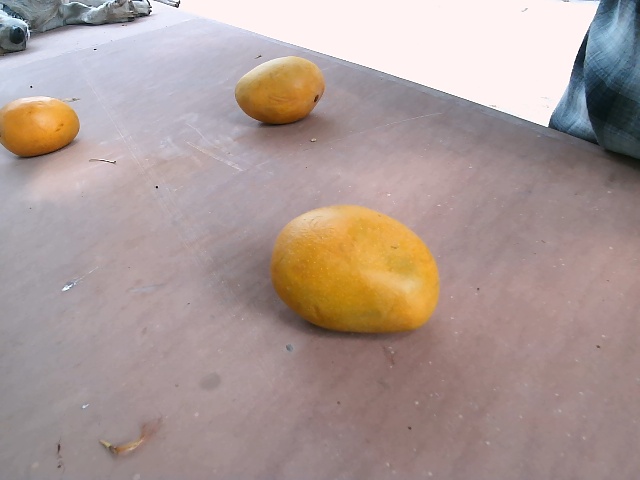
Label: Ripe_Mango